Eppa Hunton

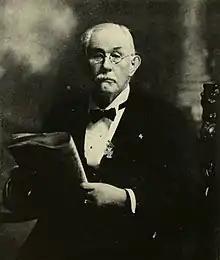
An elderly Hunton in 1904

Afterward, Hunton again resumed his law practice in Warrenton, Virginia. However, after his wife's death, and his son's remarriage to his first wife's sister, Virginia Payne, he decided better opportunities awaited his son in Richmond, particularly after the younger Eppa Hunton's participation at the Virginia Constitutional Convention of 1902. This Eppa Hunton sold his Warrenton house and gave his son the proceeds to buy a home in Richmond. Hunton wrapped up his final cases from Washington, D.C., wrote his autobiography and lived the rest of his days with the growing young family at 8 Franklin Street in Richmond, grateful that a Richmond doctor had cured his vertigo, unlike the smaller town's doctors. On October 11, 1908, blind and deaf though previously vigorous, Hunton died at his son's home. He was buried in the city's Hollywood Cemetery with his wife Clara and many fellow Confederate veterans.